Didn't We (Richard Harris song)

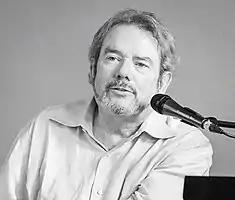
Jimmy Webb solely wrote and produced "Didn't We".

"Didn't We" was originally featured as the B-side track to Harris's 1968 single "MacArthur Park". That same year, it was distributed as a standalone 7" record, serving as the second single from his debut studio album, "A Tramp Shining" (1968). Various formats exist, all of them including "Didn't We" as the A-side track; the United Kingdom release features "In the Final Hours" while the United States version has "Paper Chase" instead. It was reissued as a promotional single in 1973 and features Harris's 1971 single "My Boy". It was written and produced by Jimmy Webb, who Harris had collaborated previously with.